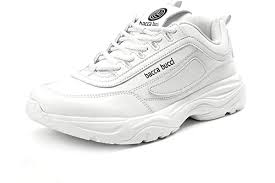
Label: Sneaker